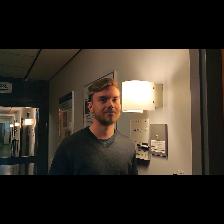
Label: Human